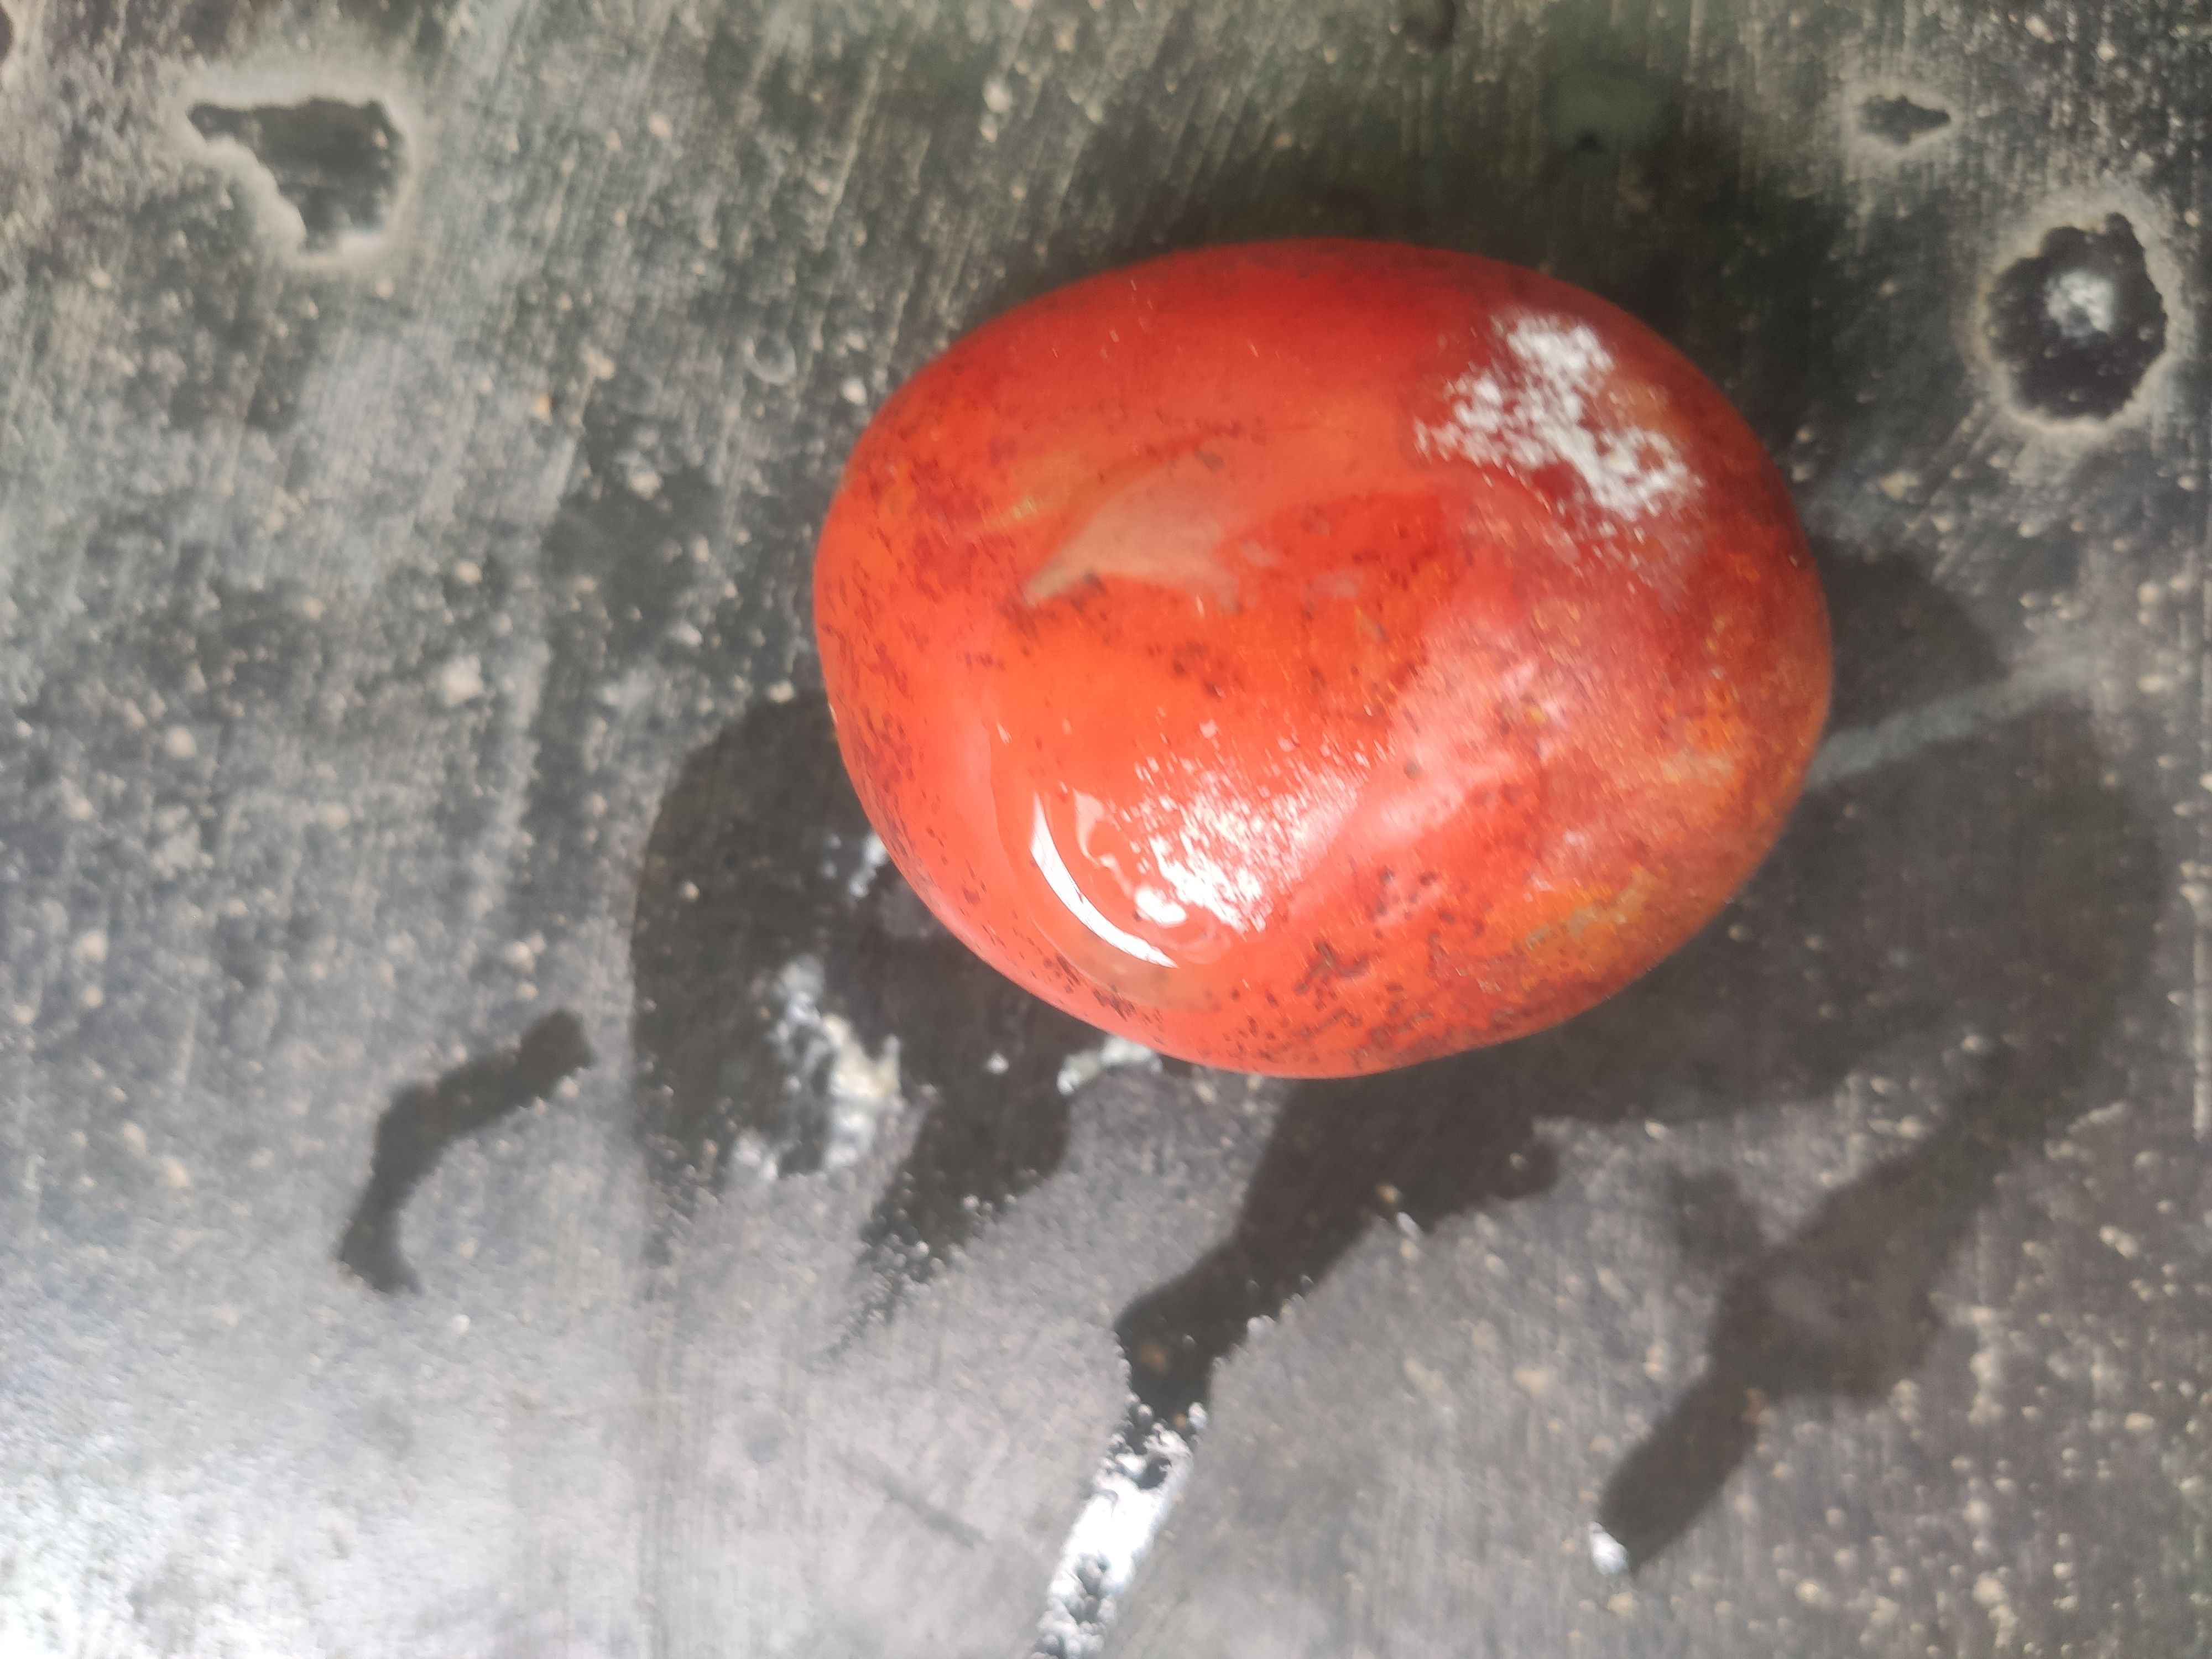
Fruit: tomatoes
Grade: 3rd-grade